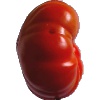
Label: Tomato 3